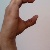
The image shows a hand gesture representing the letter 'C' in Indian Sign Language.